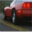
Label: automobile